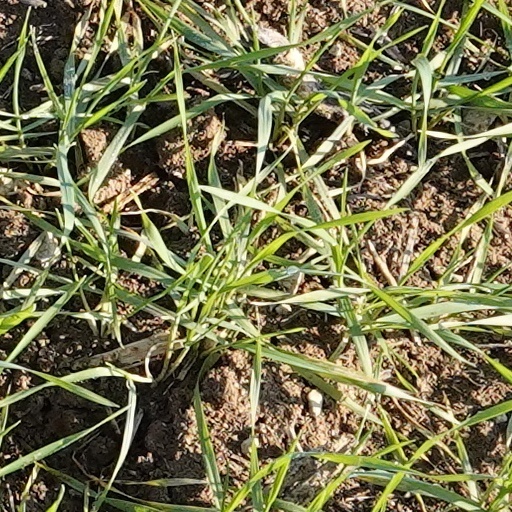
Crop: wheat